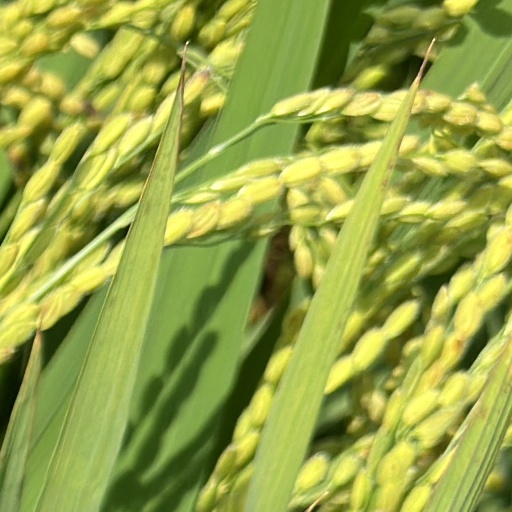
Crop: rice